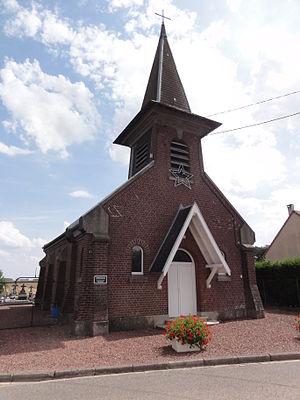
Lempire (Aisne) église
Lempire est une commune française située dans le département de l'Aisne, en région Hauts-de-France.